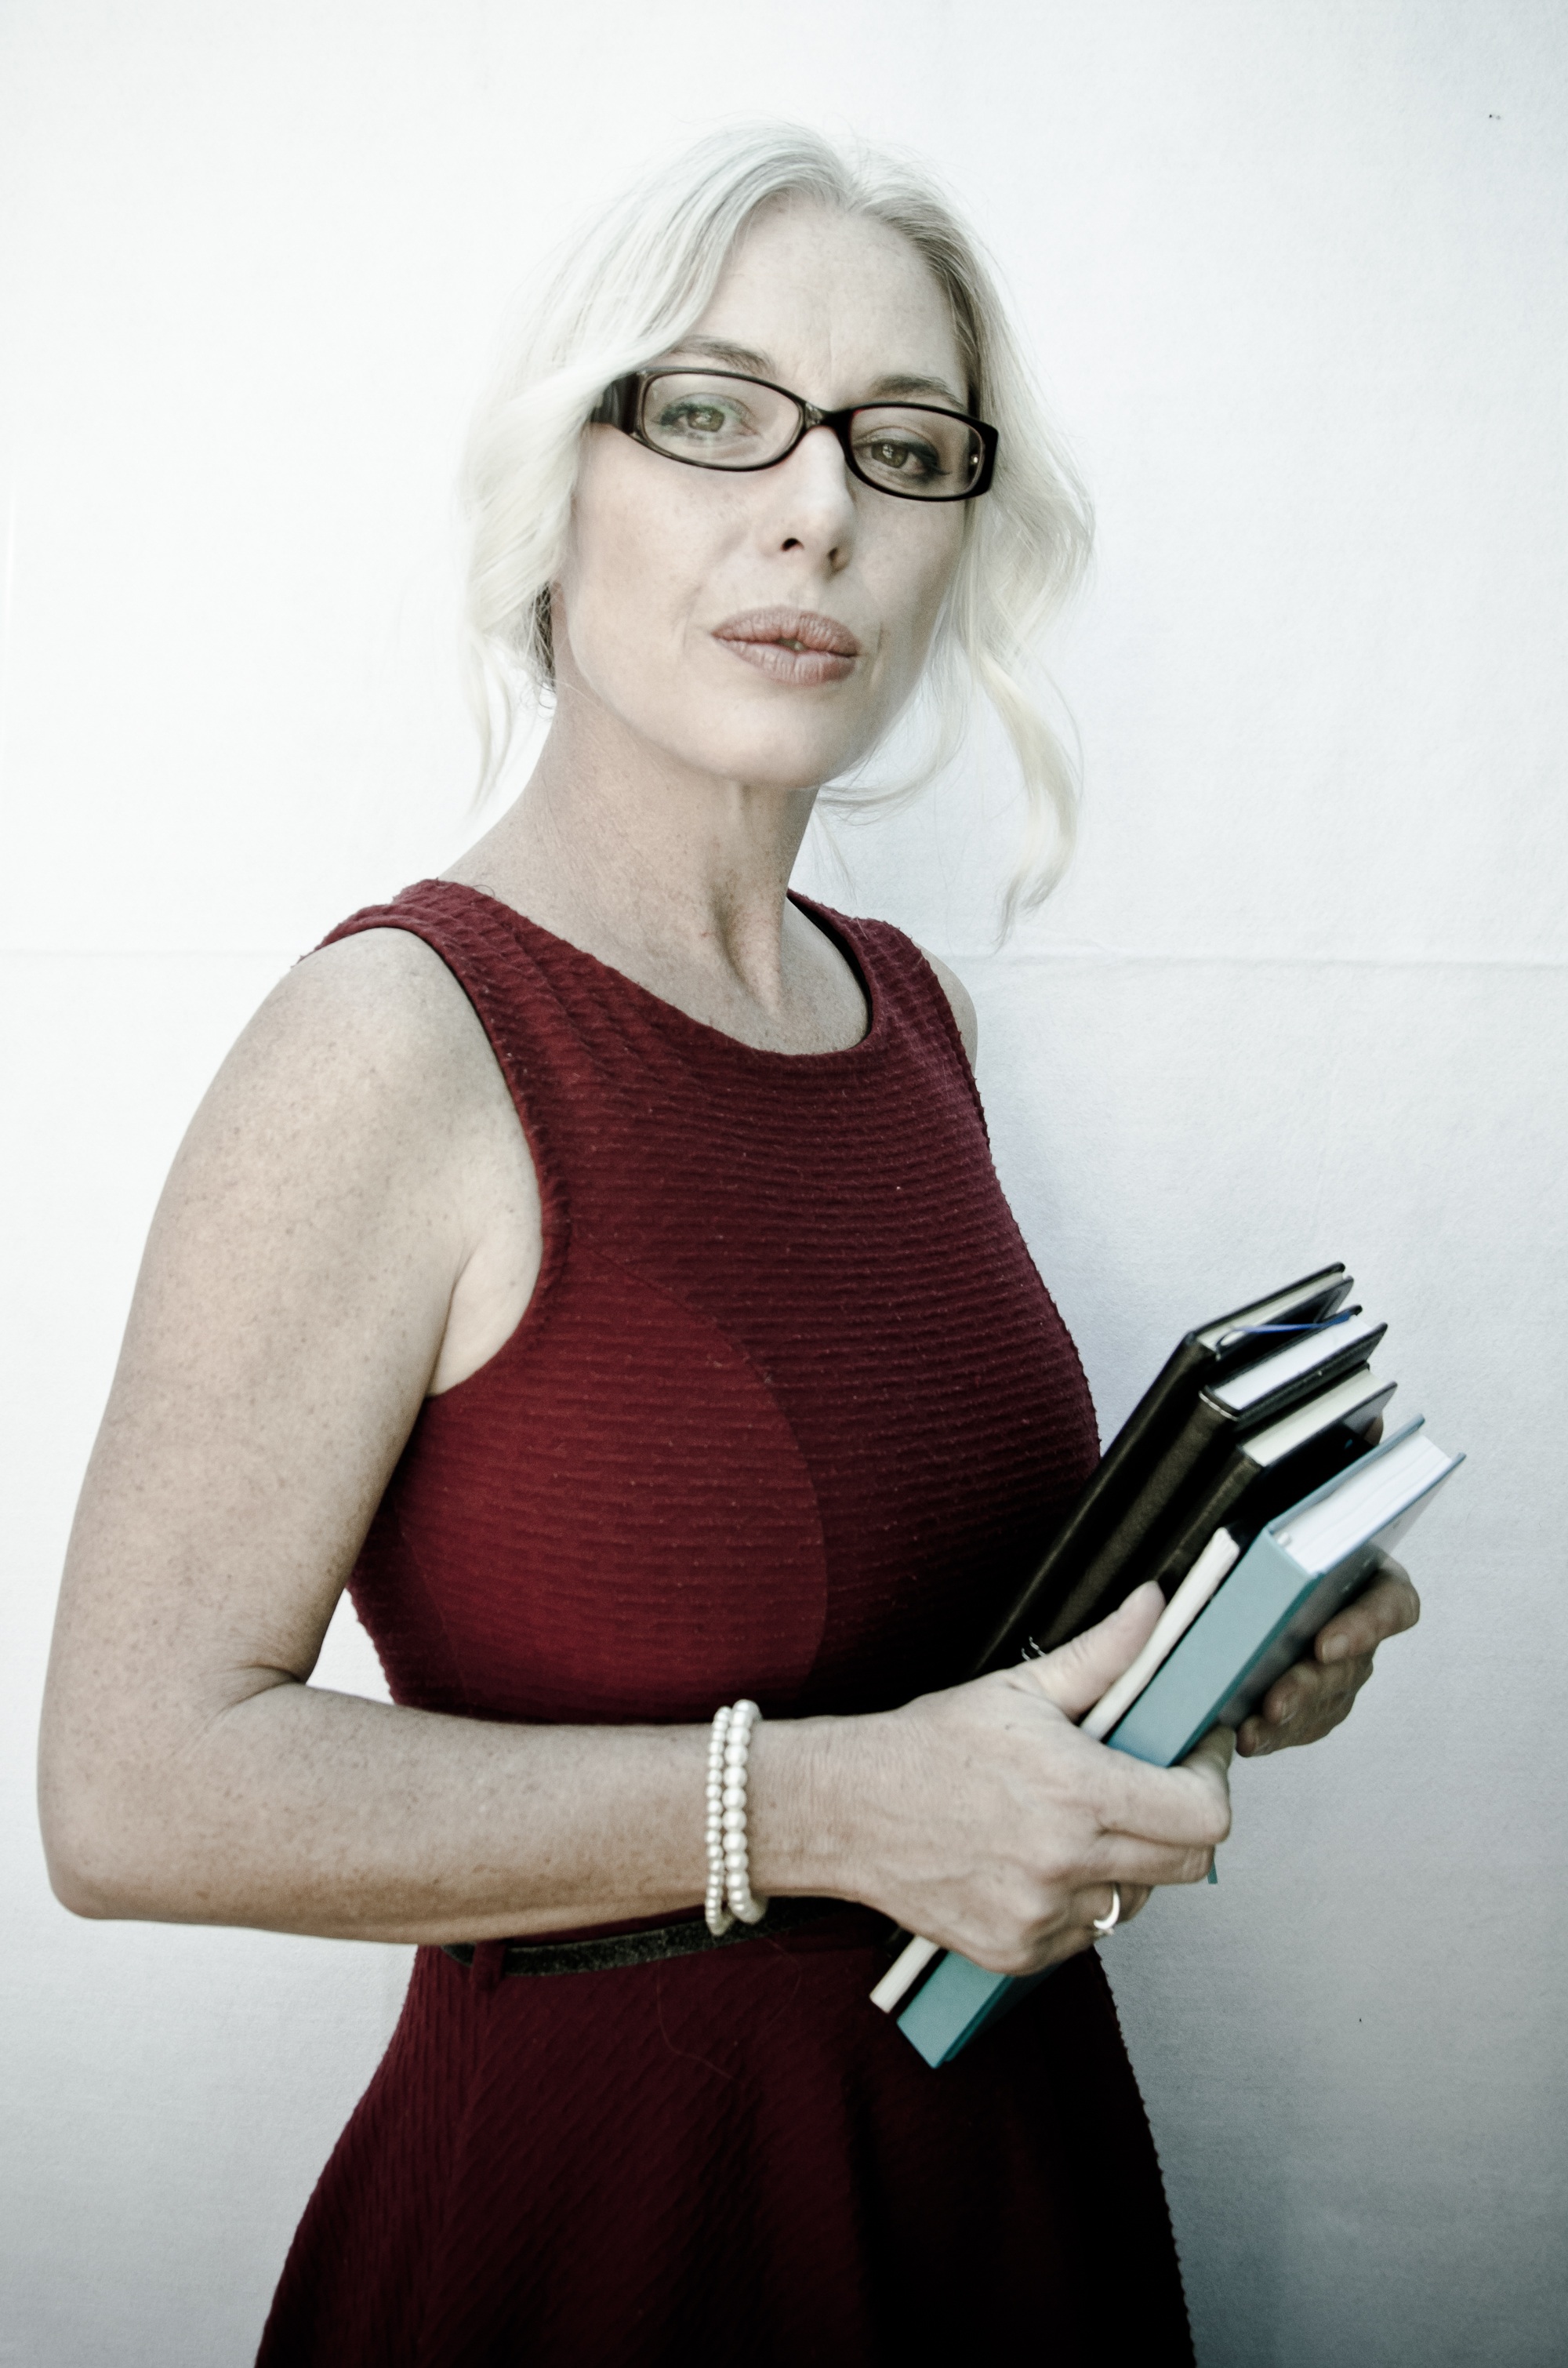
hand, person, woman, white, photography, portrait, model, red, sitting, fashion, lady, dress, glasses, beauty, teacher, secretary, photo shoot, business woman, librarian, portrait photography, vision care, human positions